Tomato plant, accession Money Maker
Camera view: bottom (45 deg); turntable rotation: 330 degrees
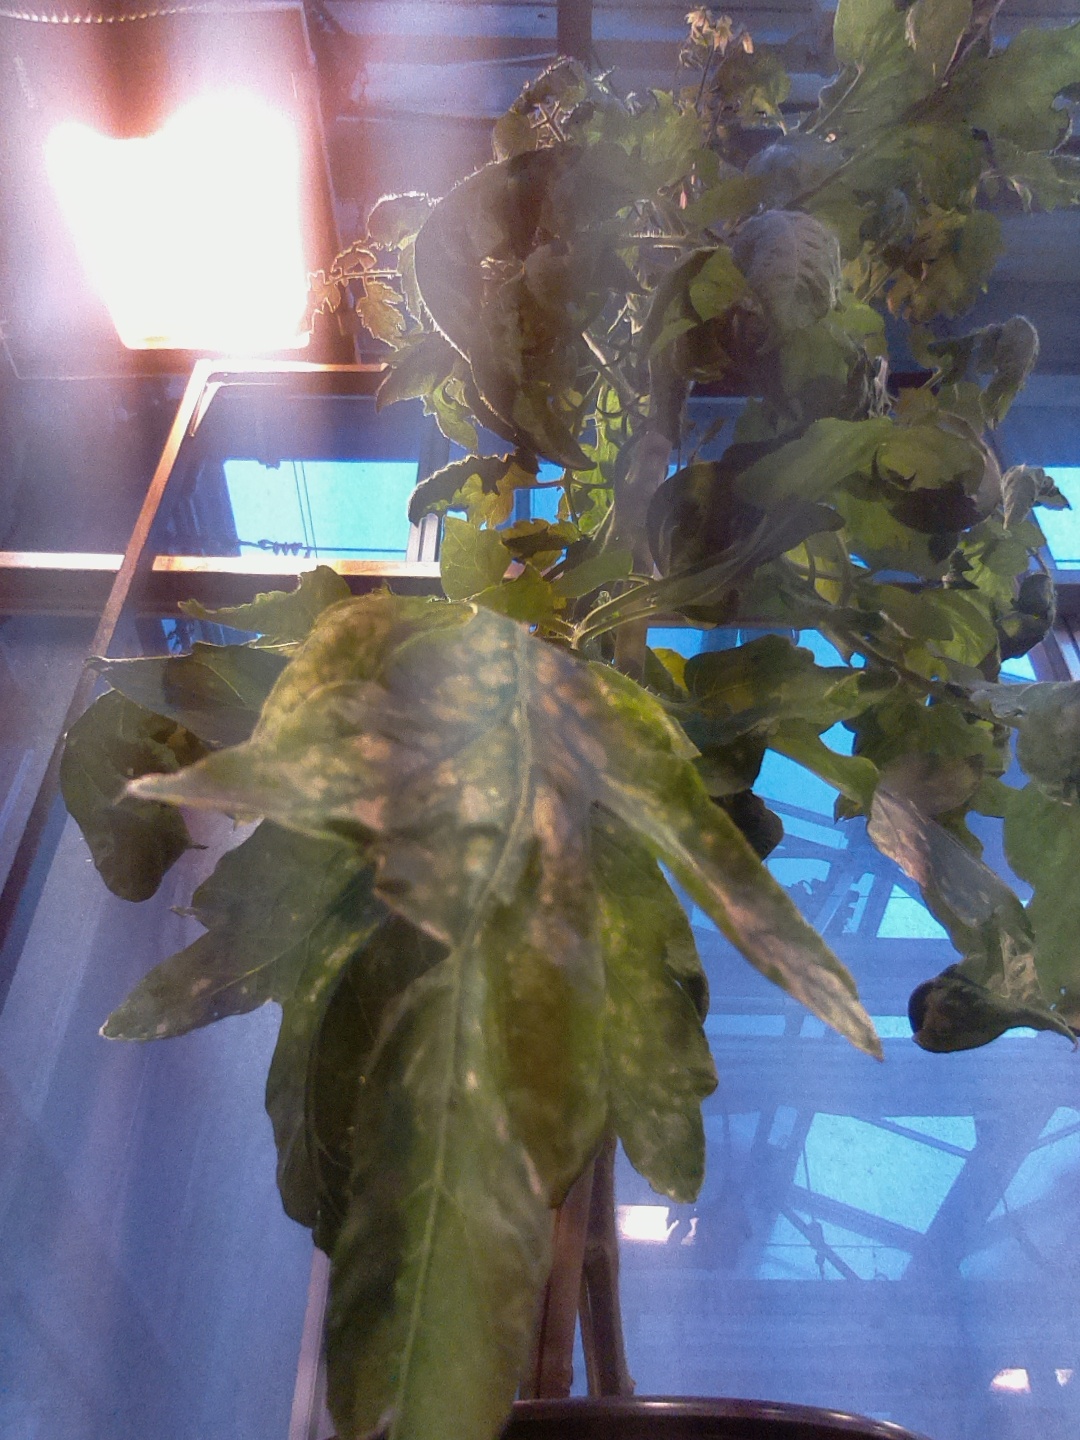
BBCH growth stage 69: End of flowering, 90%-100% of flowers open, more petals falling